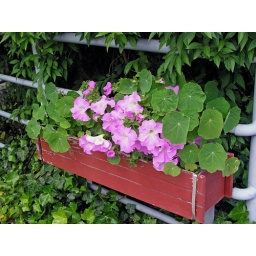
flower box by marina